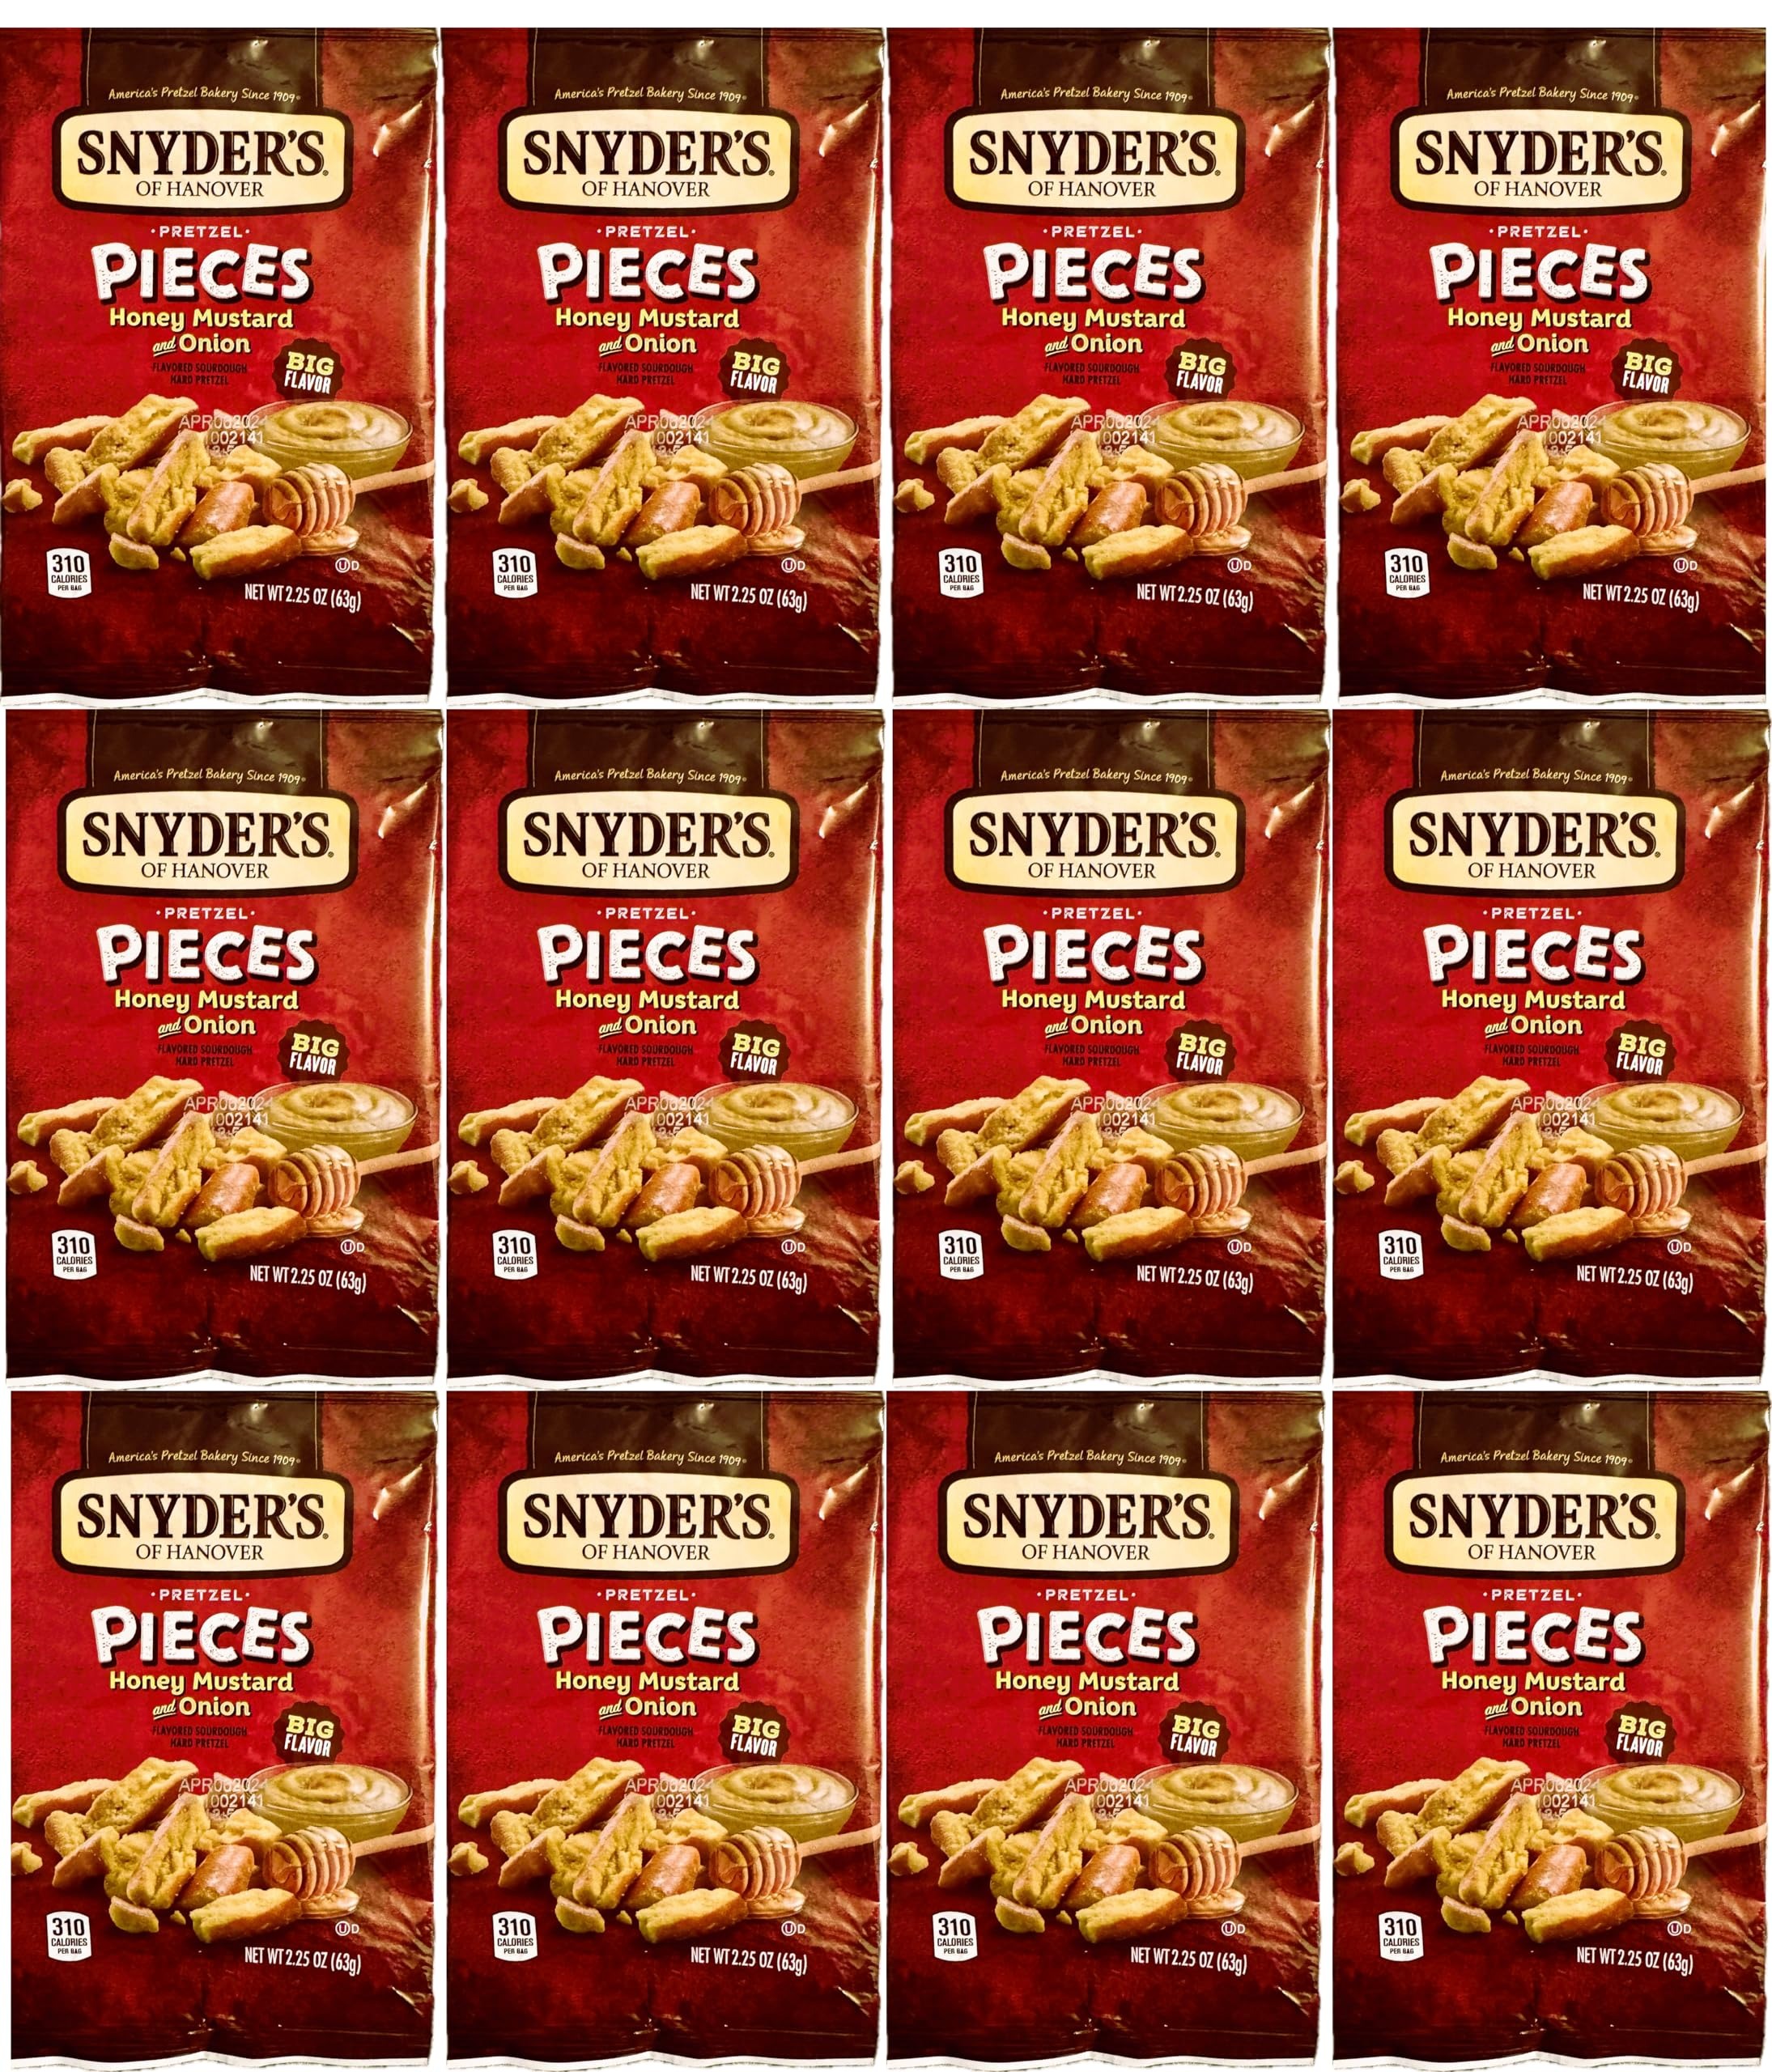
Item Name: Snyder's of Hanover Pretzel Pieces, Honey Mustard Onion, 2.25 oz Pack of 12 bundled by SUPERDEALS with mystery gift in every order
Bullet Point 1: Introducing Snyder's of Hanover Pretzel Pieces, Honey Mustard Onion - a delectable snack that combines the perfect balance of sweet and tangy flavors. These bite-sized pretzel pieces are generously coated with a mouthwatering honey mustard and onion seasoning, creating a unique and irresistible taste sensation.
Bullet Point 2: Made with high-quality ingredients, these pretzel pieces are baked to perfection, resulting in a satisfying crunch with every bite. Whether you're enjoying them on their own or pairing them with your favorite dip, Snyder's of Hanover Pretzel Pieces, Honey Mustard Onion is a snack that will surely satisfy your cravings.
Bullet Point 3: Perfect for snacking at home, on the go, or for sharing with friends and family, these pretzel pieces are a must-have addition to any snack collection.
Product Description: Honey mustard and onion pretzels: enjoy the craveable flavor of tangy mustard, mild onion, and sweet honey Pretzel pieces snack: small pieces of your favorite crunchy sourdough pretzel, seasoned with extraordinary flavor Bold flavor: each pretzel bite is packed with bold, savory, and sweet flavor for an intense snacking experience Quality ingredients: no added msg, no artificial flavors, no color from artificial sources, no high-fructose corn syrup, made in a facility that does not process peanuts Feed your cravings: start crunching on Snyder's pretzel snacks. They are bursting with intense flavor and delicious crunch for the perfect snack. And they're a baked alternative to potato chips with 0g trans fat, no MSG, and made in a facility that does not process peanuts. You'll love these crunchy pretzel pieces as a lunch snack or school snack.
Value: 27.0
Unit: Ounce

Price: 19.99